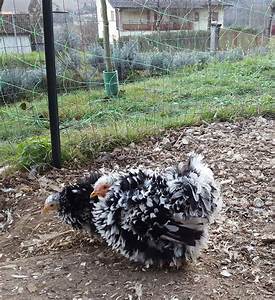
Label: gallina